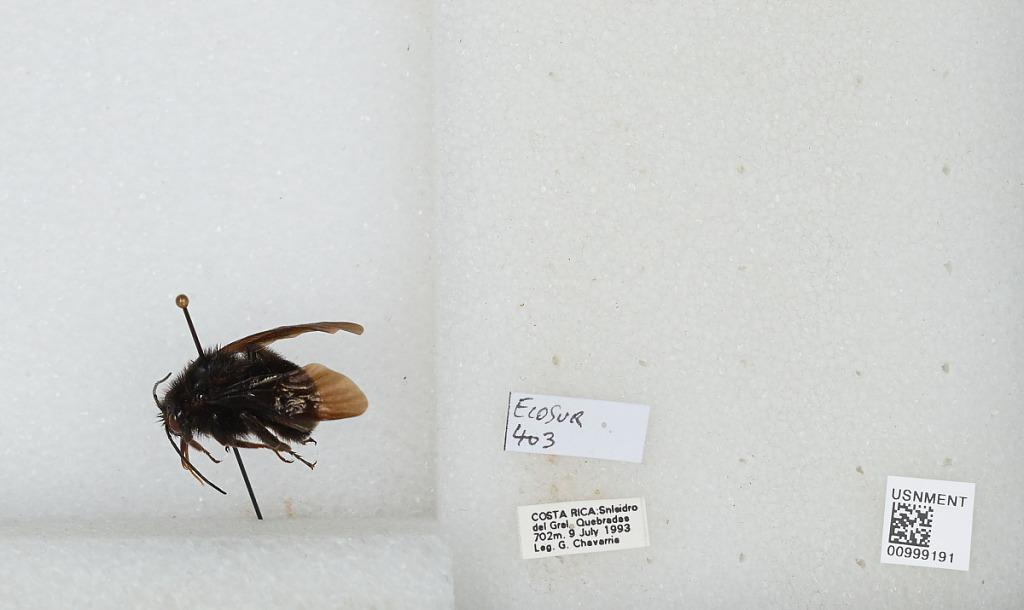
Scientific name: Bombus (Megabombus) pullatus Franklin
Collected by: G. Chavarria
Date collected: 1993-7-9
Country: Costa Rica
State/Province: San Josè
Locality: Quebradas, San Isidro del General